Khenchela

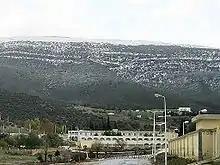
Khenchela in winter

Since the 20th century, Khenchela's population has grown particularly fast: 12 000 inhabitants in 1954, 28,000 in 1962, 70,000 in 1987 and 87,196 in 2002. This increase is partly explained by population displacement during the war in Algeria, the area being a refuge for resistance fighters. This has posed and continues to pose planning problems (housing, water, sewer, electricity).